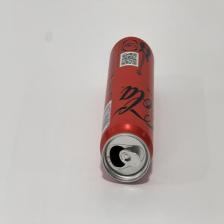
Label: cans